2010s in fashion

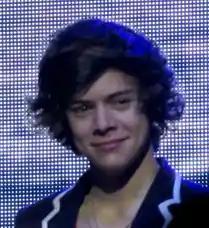
Musician Harry Styles sporting a wings haircut in 2012.

From 2013 to 2015, men's fashion was heavily influenced by the improving economy and fashion-conscious cities such as London, New York City, Paris, and Milan, and incorporated elements of hip-hop fashion, luxury fashion, sportswear, athleisure and skater apparel. Bright colors, studded belts and retro styled graphic prints (especially 1960s–80s advertising logos, classic rock bands, and the loud Ed Hardy shirts) went out of style in favor of plain black, white, beige, taupe, gray, marl, burgundy, and various shades of dark green. Common clothing items in the Americas, Britain and Russia included tailored marl sweatpants, jersey shirts, chunky hiking boots with thick soles, bomber jackets, hoodies with Cyrillic lettering, shirts with constructivist motifs, fake fur, tracksuits, leather jackets, denim jackets, DHL T-shirts, thick oversized anoraks, unstructured blazers, double-breasted sportcoats, shorts riding above the knee (toward a 5" inseam, down from 15"), drop crotch pants, slim fitting jogger pants, and deep red, gold, white, black and silver high tops. Sales in floral print clothing designs for men more than doubled amongst fashion retailers between 2013 and 2014.